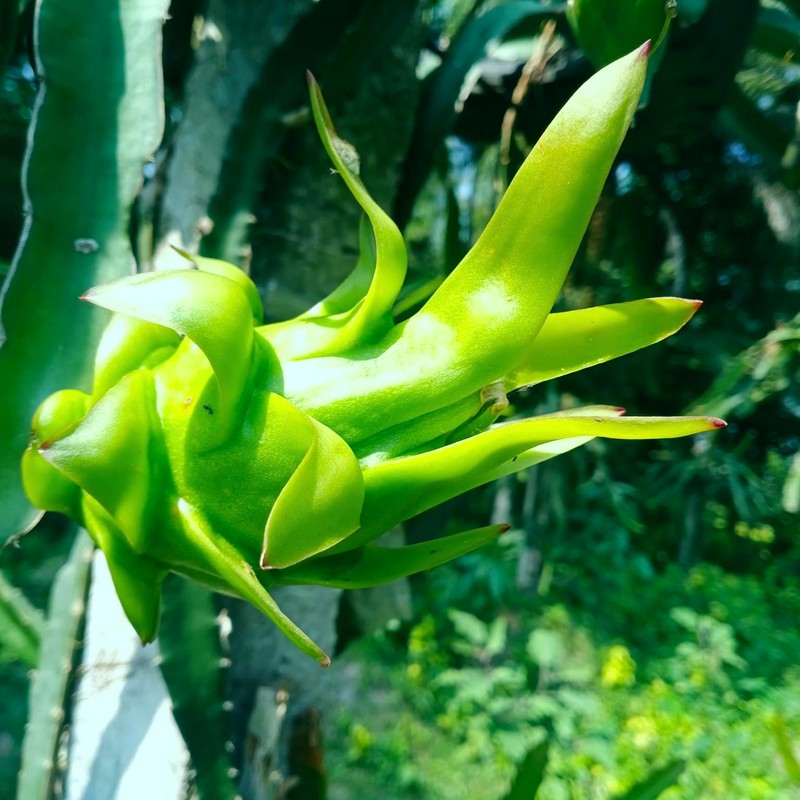
Label: Immature Dragon Fruit